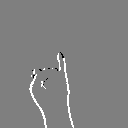
ASL letter: i